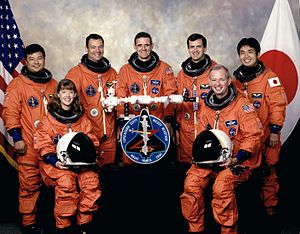
STS-92
STS-92 var en rumfærge mission til International Space Station fløjet af Discovery. STS-92 markerede den 100. rumfærgemission, og Discoverys 28. flyvning. Opsendelsen skete fra Kennedy Space Center, Florida, 11. oktober 2000.